Tom Ellis (architect)

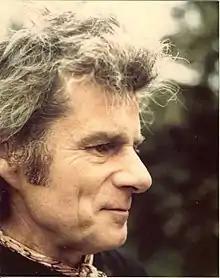
Tom Ellis

Thomas Bickerstaff Harper Ellis (December 1911 – March 1988) was a senior partner in the architectural firm Lyons, Israel and Ellis. The work of Ellis and his partners is noteworthy for both the collection of buildings they designed and for their influence on the group of architects who worked for the partnership. When English Heritage listed one of their buildings in 2006 they described the Lyons, Israel and Ellis partnership as 'one of the most influential post-war practices specialising in education, public housing and healthcare'.